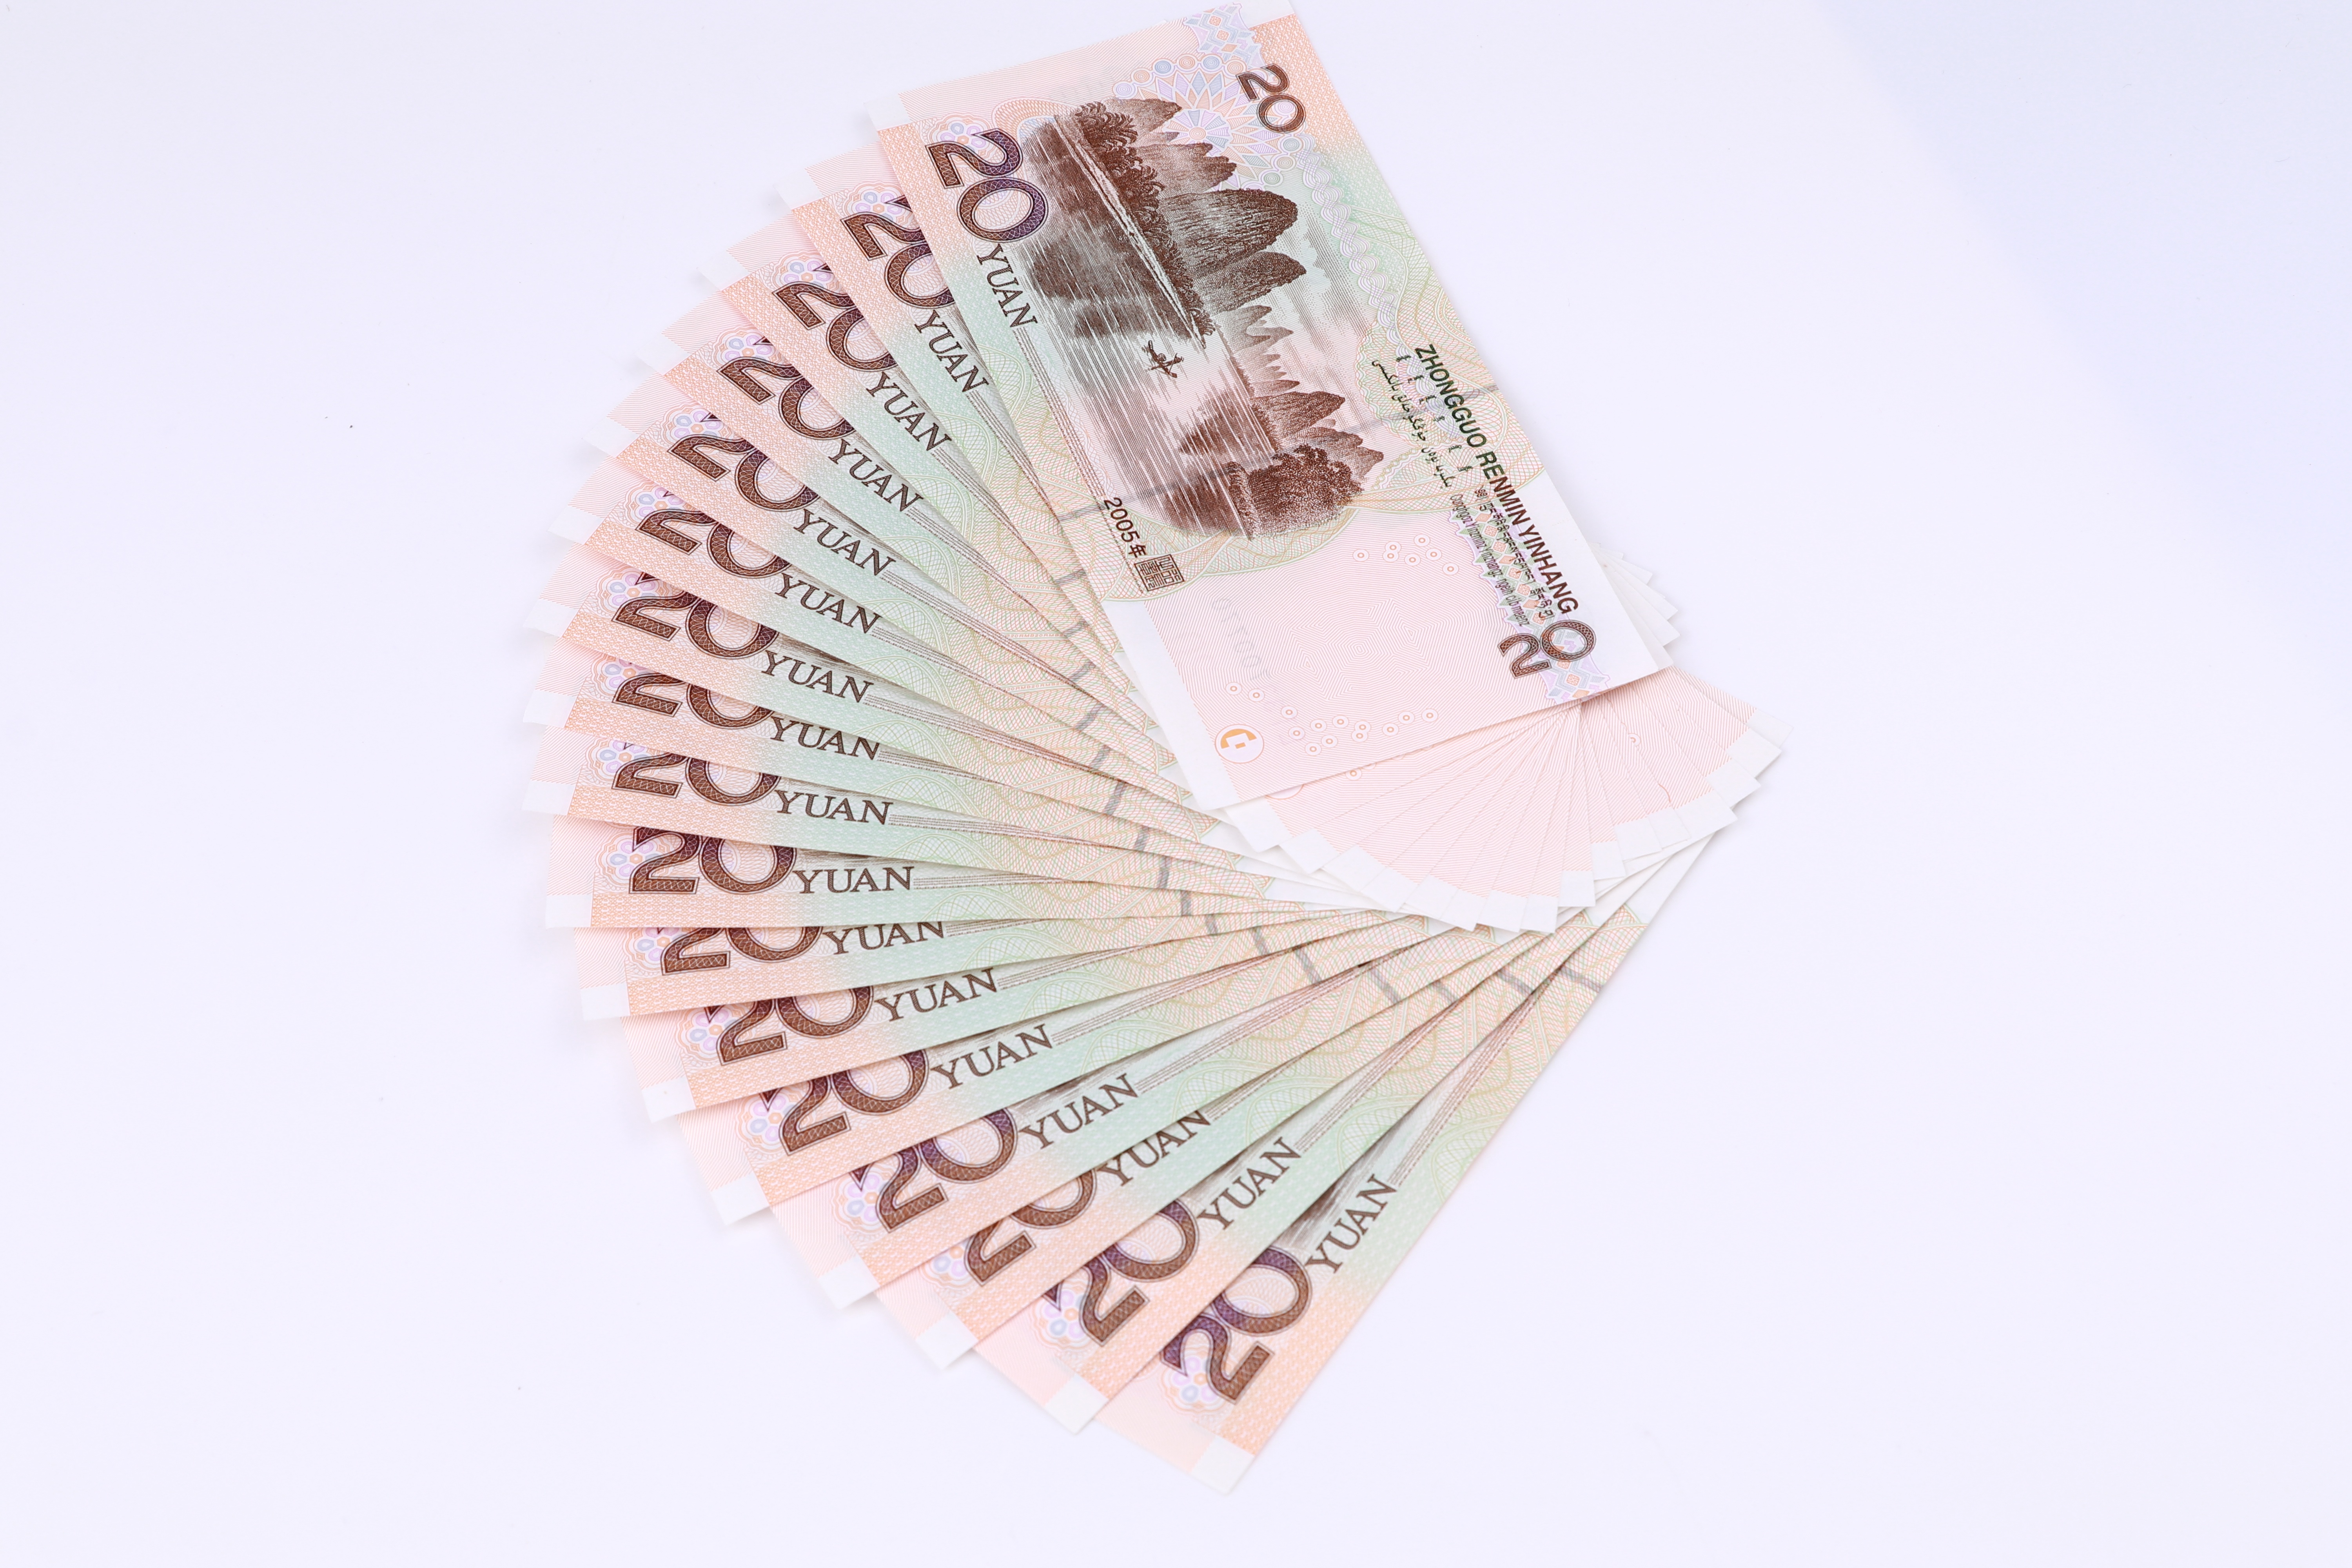
hand, spiral, money, label, product, cash, sketch, document, renminbi, 20 yuan, a fan yuan